Lymphocyte-variant hypereosinophilia

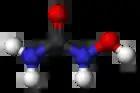
Hydroxyurea (Hydroxycarbamide)

Lymphocyte-variant hypereosinophilia usually takes a benign and indolent course. Long-term treatment with corticosteroids lowers blood eosinophil levels as well as suppresses and prevents complications of the disease in >80% of cases. However, signs and symptoms of the disease recur in virtually all cases if corticosteroid dosages are tapered in order to reduce the many adverse side effects of corticosteroids. Alternate treatments used to treat corticosteroid resistant disease or for use as corticosteroid-sparing substitutes include interferon-α or its analog, peginterferon alfa-2a, mepolizumab (an antibody directed against IL-5), ciclosporin (an immunosuppressive drug), imatinib (an inhibitor of tyrosine kinases; numerous tyrosine kinase cell signaling proteins are responsible for the growth and proliferation of eosinophils (see clonal eosinophilia}), methotrexate and hydroxycarbamide (both are chemotherapy and immunosuppressant drugs), and alemtuzumab (an antibody that binds to the CD52 antigen on mature lymphocytes thereby marking them for destruction by the body). The few patients who have been treated with these alternate drugs have exhibited good responses in the majority of instances. Reslizumab, a newly developed antibody directed against interleukin 5 that has been successfully used to treat 4 patients with the hypereosinophilic syndrome, may also be of use for lymphocyte-variant eosinophilia. Patients suffering minimal or no disease complications have gone untreated.